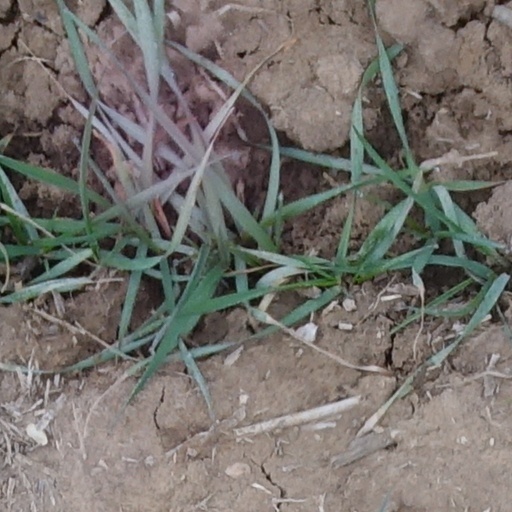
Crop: wheat